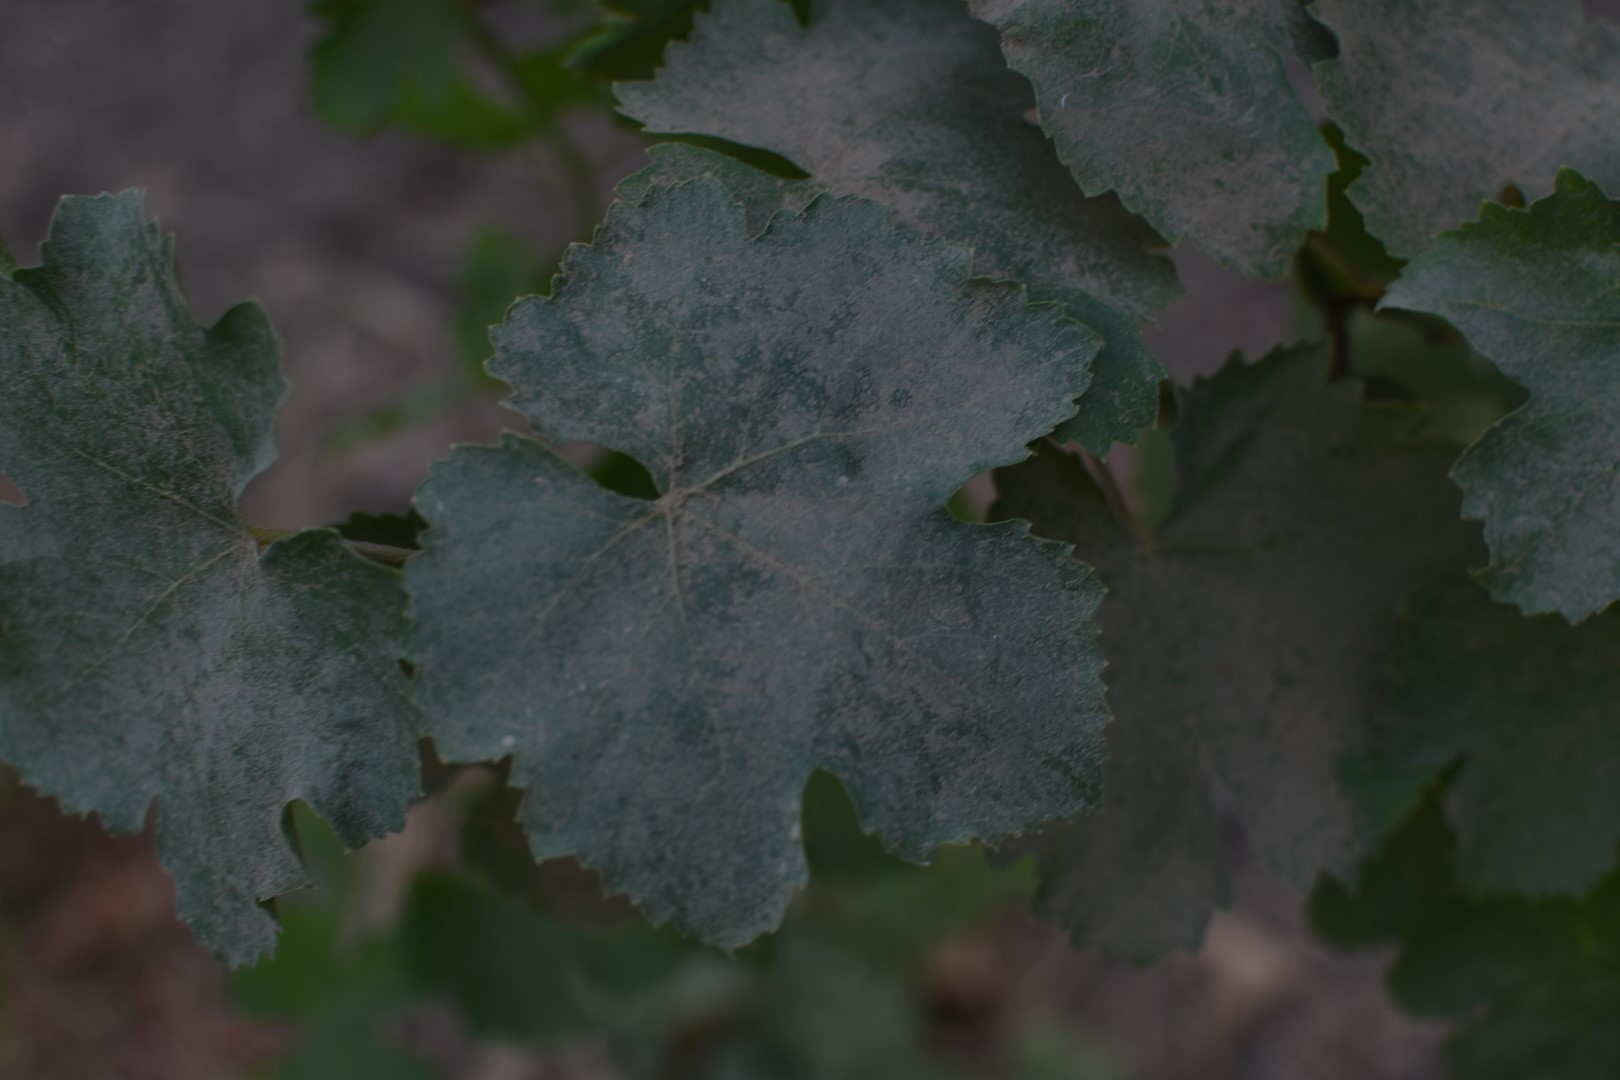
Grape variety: Thompson Seedless